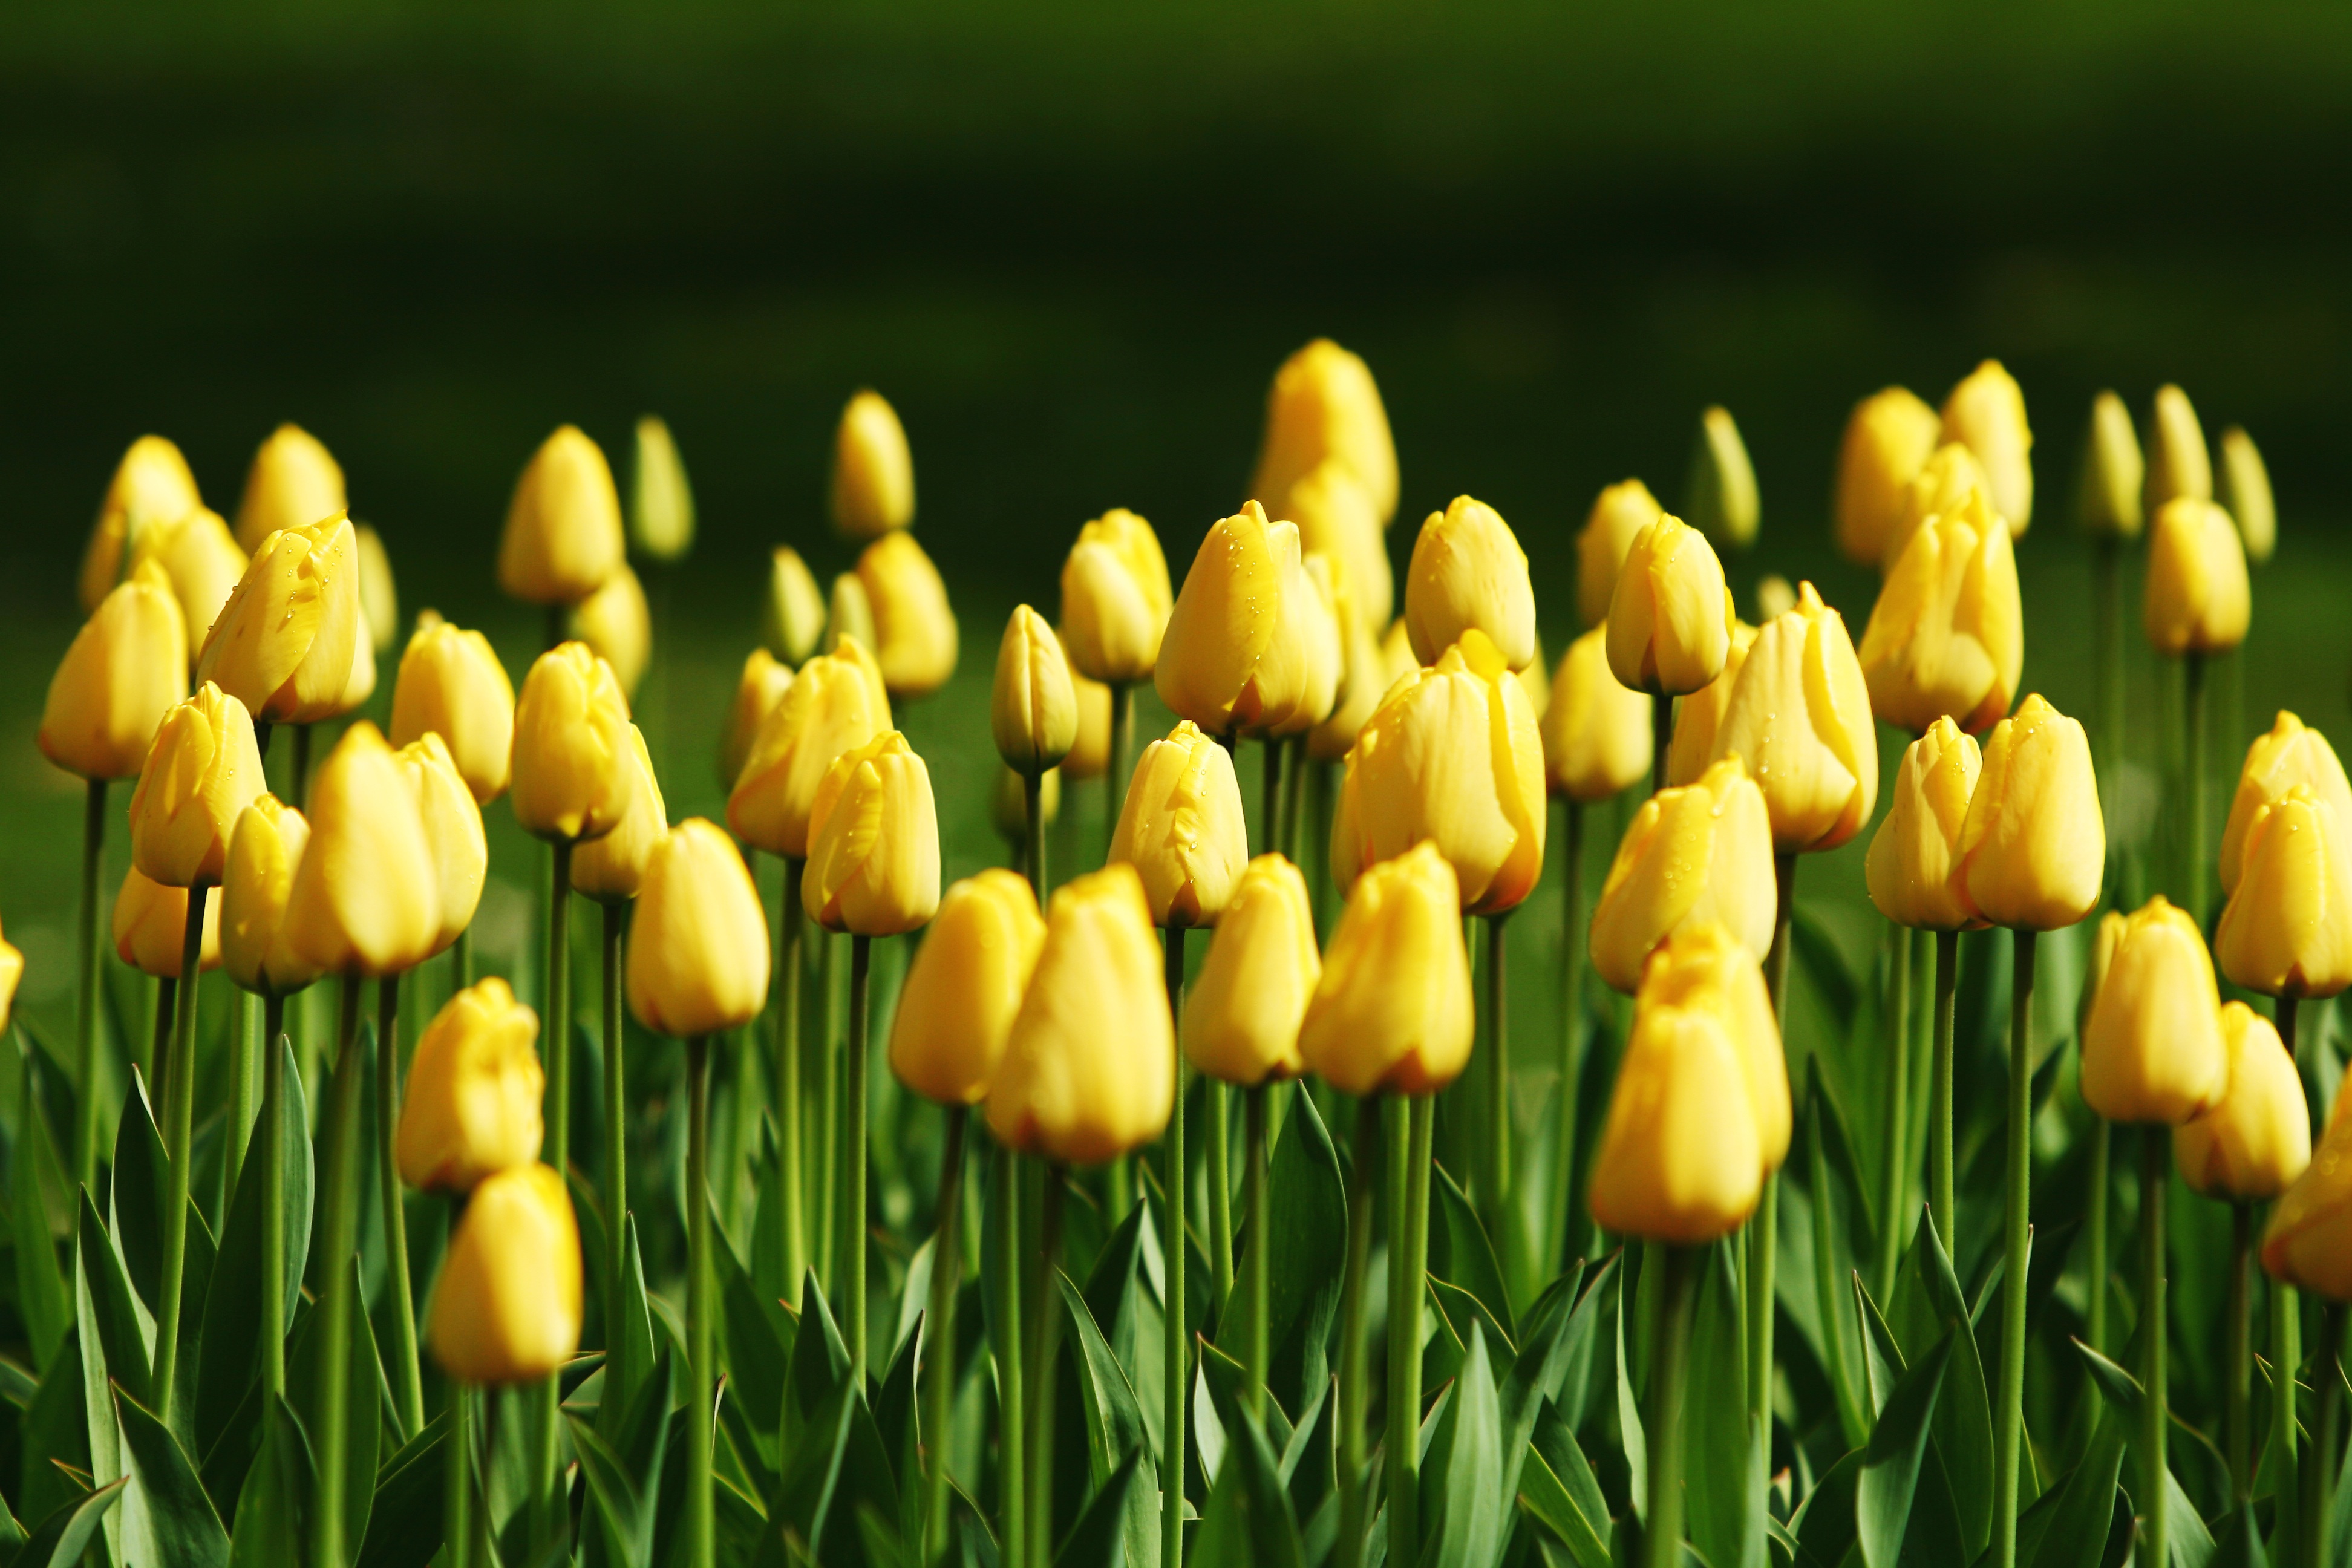
nature, grass, blossom, plant, field, flower, bloom, tulip, spring, green, botany, yellow, flora, flowers, green plant, bright, series, tulips, yellow flowers, spring flower, macro photography, flowering plant, tulip fields, cut flowers, plant stem, land plant